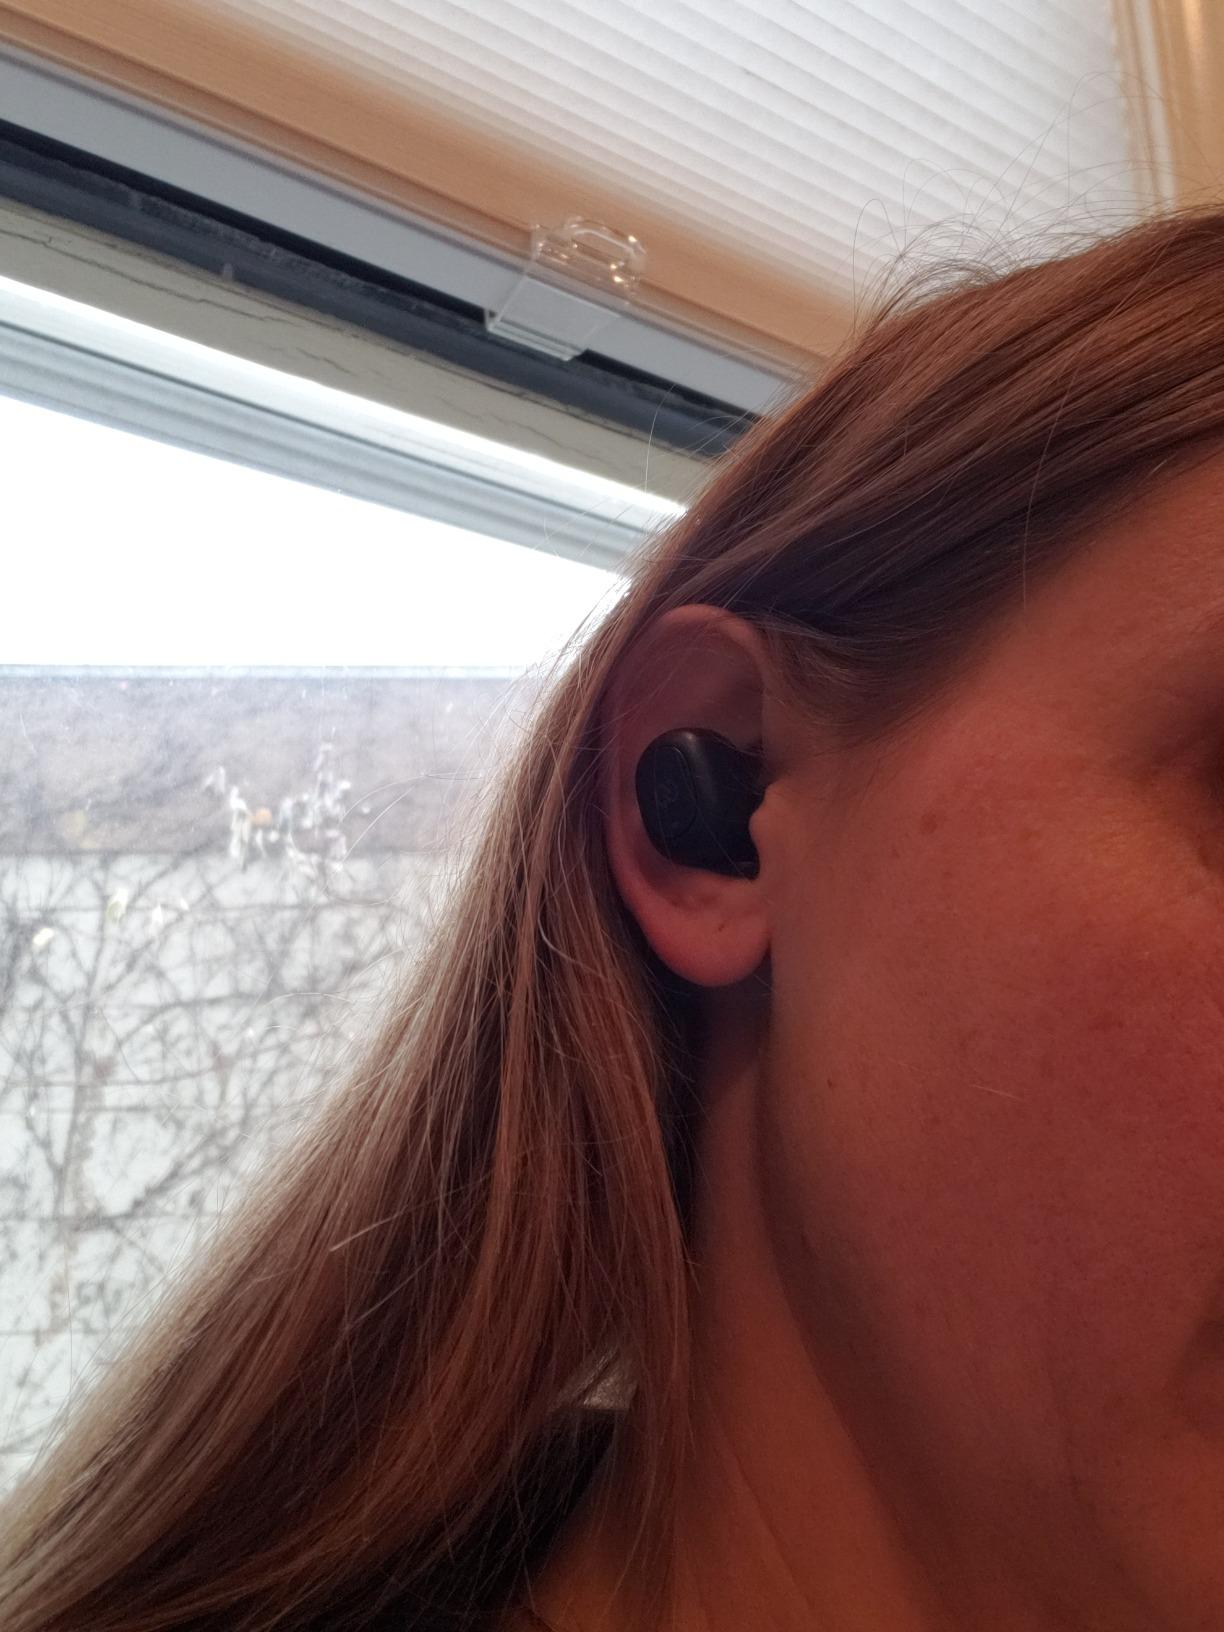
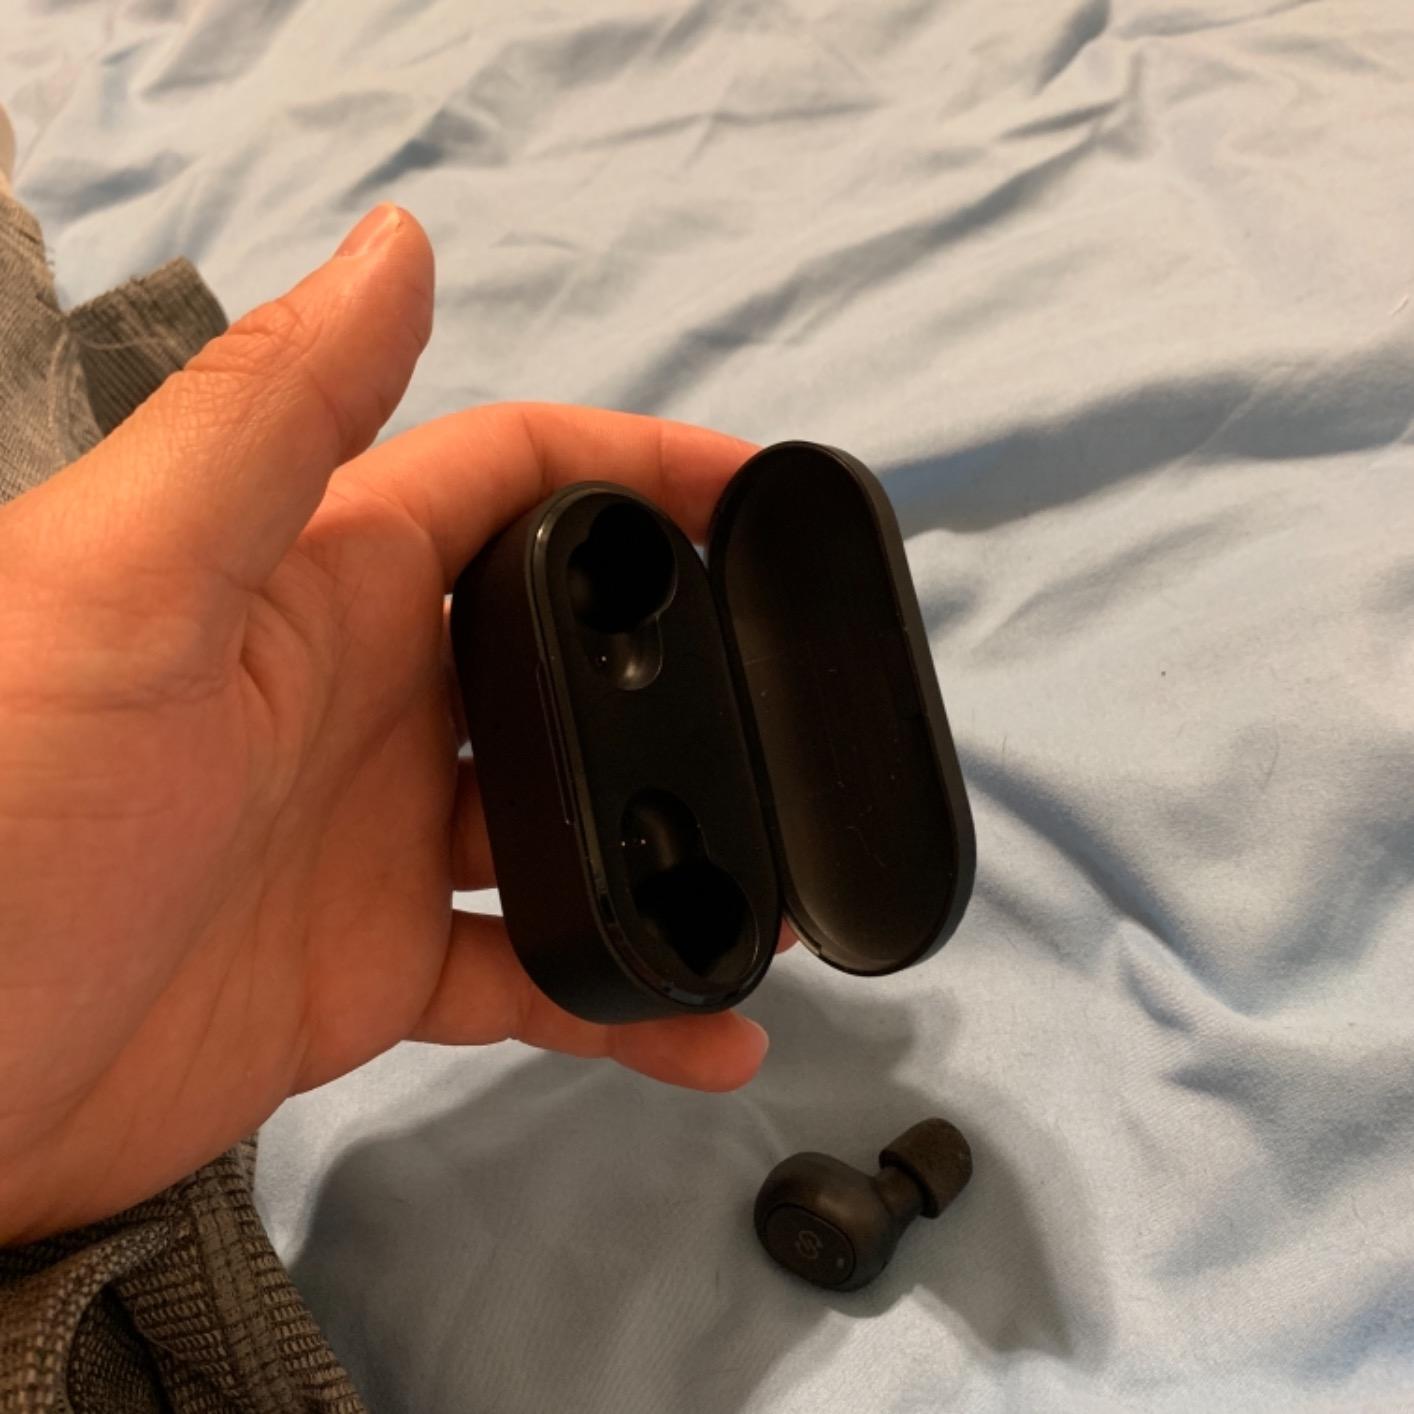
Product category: earbuds
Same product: yes